Sinking of the RMS Empress of Ireland

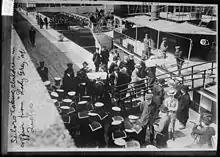
Unloading the coffins of the children from "Lady Grey"

"Storstad", which remained afloat, lowered her own lifeboats and began to rescue the survivors in the water. The radio operator at Pointe-au-Père who picked up the emergency signal from "Empress of Ireland" notified two Canadian government steamers: the pilot boat "Eureka" at Pointe-au-Père Wharf, which left the wharf at full steam at 02:30; followed by the mail ship "Lady Evelyn" at Rimouski Wharf which left at 02:45. "Eureka" was first on the scene at 03:10 and rescued about 150 survivors from the water. She brought the survivors first to Pointe-au-Père, but was redirected to Rimouski Wharf where doctors and relief supplies were waiting. "Lady Evelyn" arrived at the site of sinking at 03:45. No survivors were left in the water but "Lady Evelyn" collected the 200 survivors rescued by "Storstad", as well as 133 bodies, and arrived to join "Eureka" at the Rimouski Wharf about 05:15. "Storstad" was damaged but not severely, so her captain continued on to Quebec.